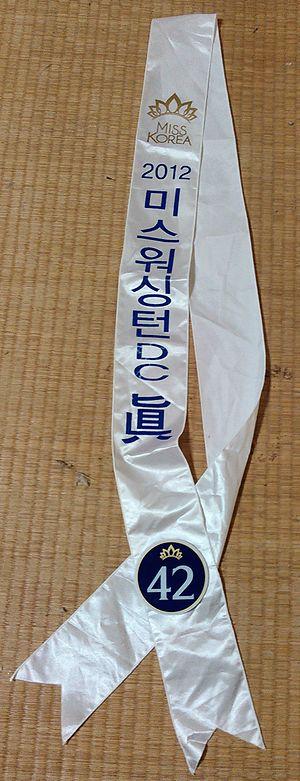
Miss Corée est un concours de beauté féminine destiné aux jeunes femmes habitantes et de nationalité coréenne. Il a créé en 1957 par le journal coréen Hankook Ilbo.